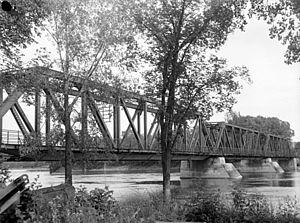
Nous voyons le pont ferroviaire de Bordeaux, propriété du Canadien Pacifique, entre Laval et Montréal.
Le Chemin de fer Canadien Pacifique est une compagnie de chemin de fer canadienne de classe I. Son réseau s'étend de Vancouver à Montréal et dessert également de grandes villes des États-Unis comme Minneapolis, Chicago et New York. Son siège se trouve à Calgary en Alberta.